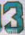
Number: 3